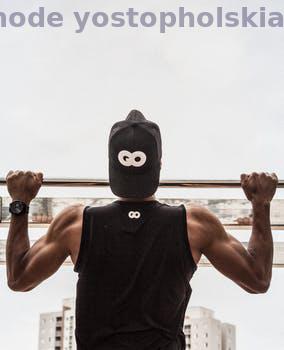
Label: Watermark